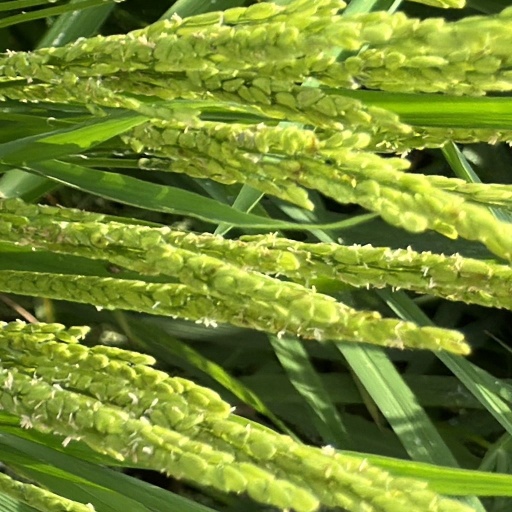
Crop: rice